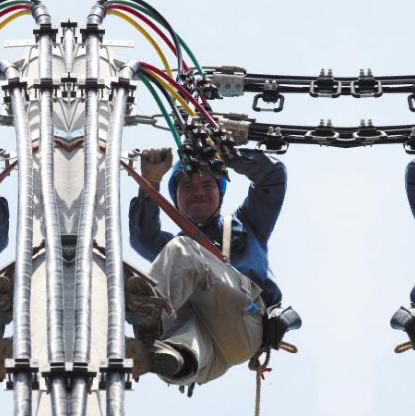
Objects in the image:
label: helmet